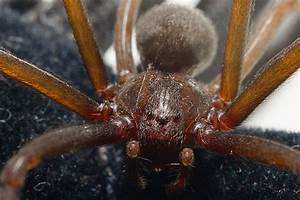
Label: ragno